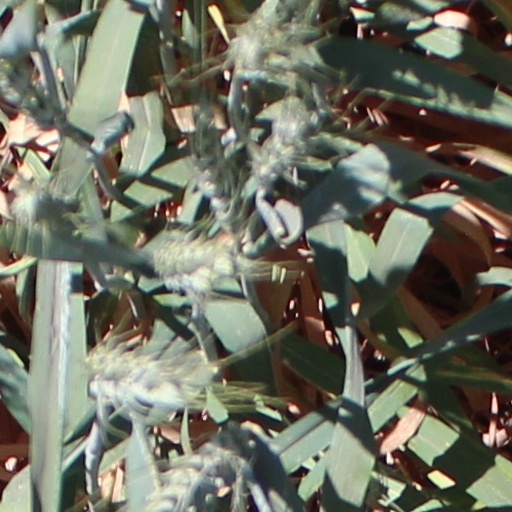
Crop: wheat